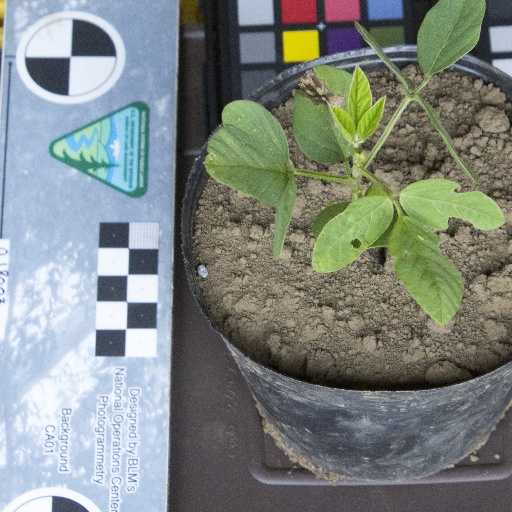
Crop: soybean